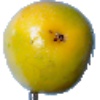
Label: maracuja